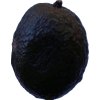
Label: black_avocado